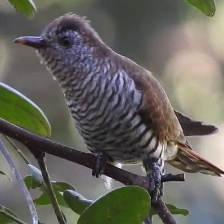
Species: VIOLET CUCKOO
Scientific name:  CHRYSOCOCCYX XANTHORHYNCHUS